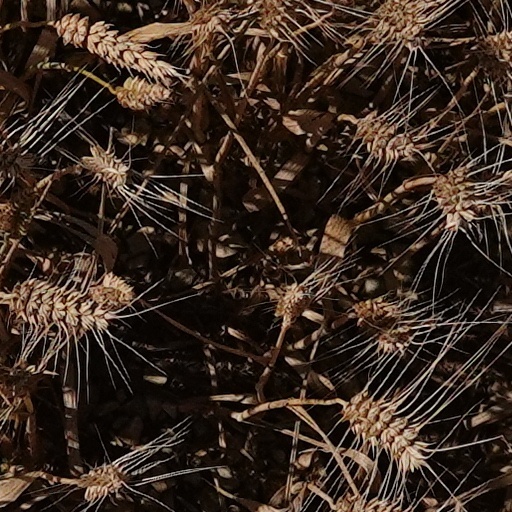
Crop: wheat